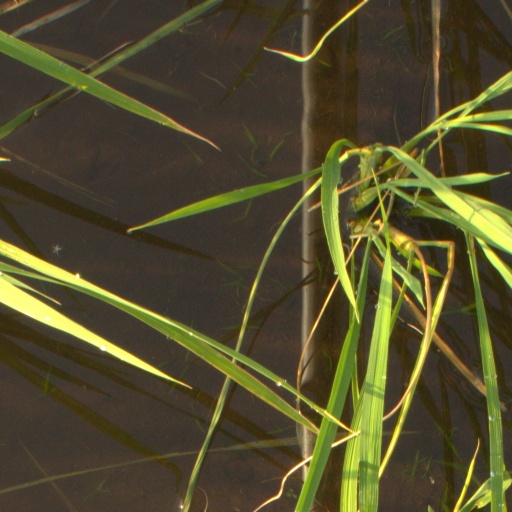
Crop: rice